Hunsdon House

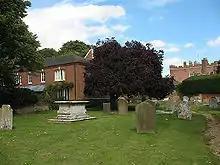
Hunsdon House, as seen from the adjacent churchyard. (West end of main house is on the right; service building on the left.)

Hunsdon House is a historic house in Hunsdon, Hertfordshire, England, northwest of Harlow. Originally constructed in the 15th century, it was most notably the estate of Henry VIII of England. It has been rebuilt several times since then, and is no longer as grand as it was in the Tudor era. It is a Grade I listed building.